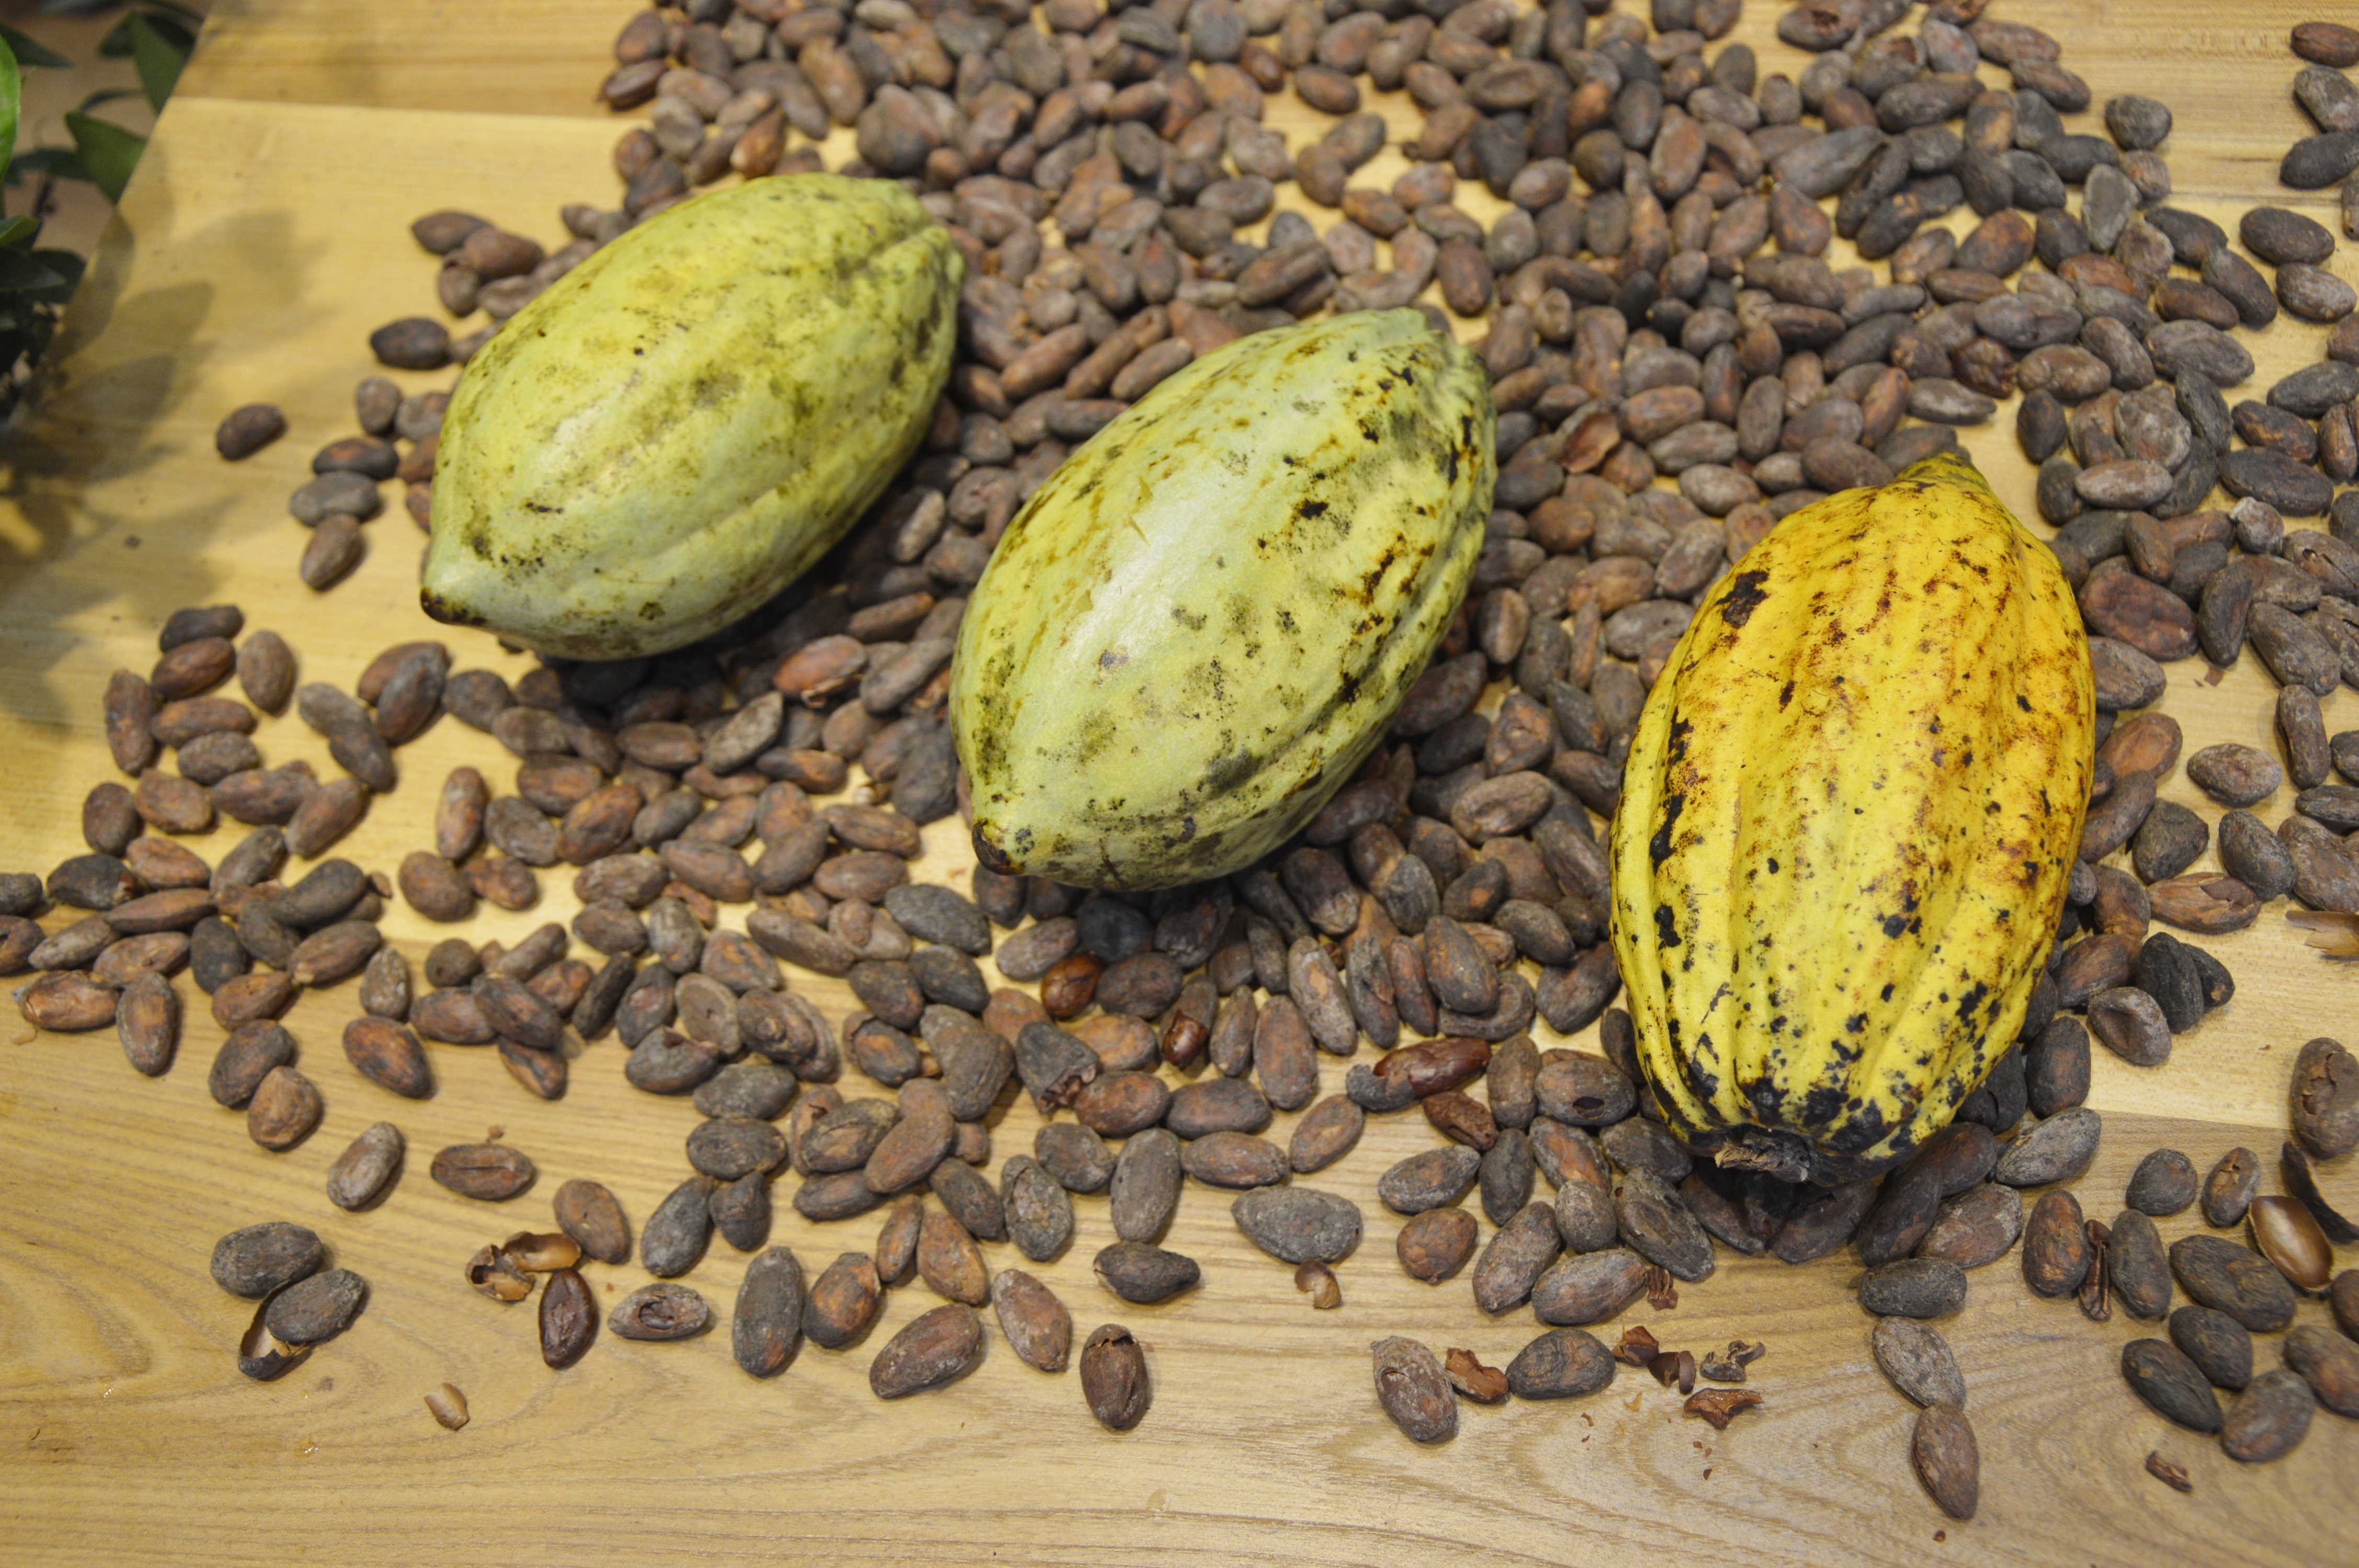
plant, fruit, food, produce, crop, brown, chocolate, cocoa, display, ingredients, flowering plant, sunflower seed, cocoa beans, land plant, nuts seeds